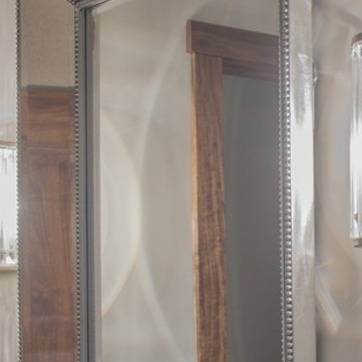
Material: mirror